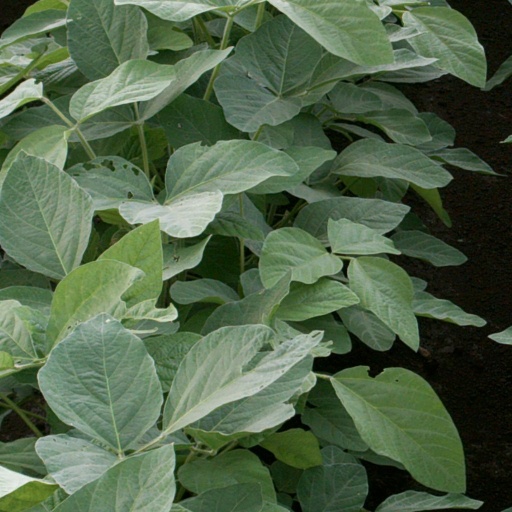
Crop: soybean